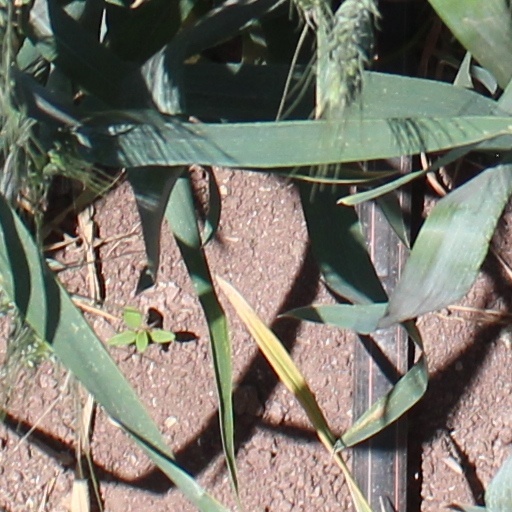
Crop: wheat